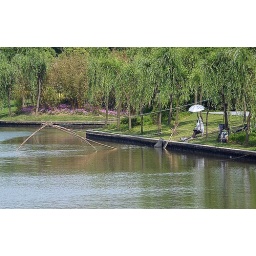
This dude is fishing on the river around the corner from the house